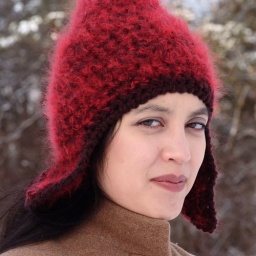
Charly's hat red mohair by Nauli